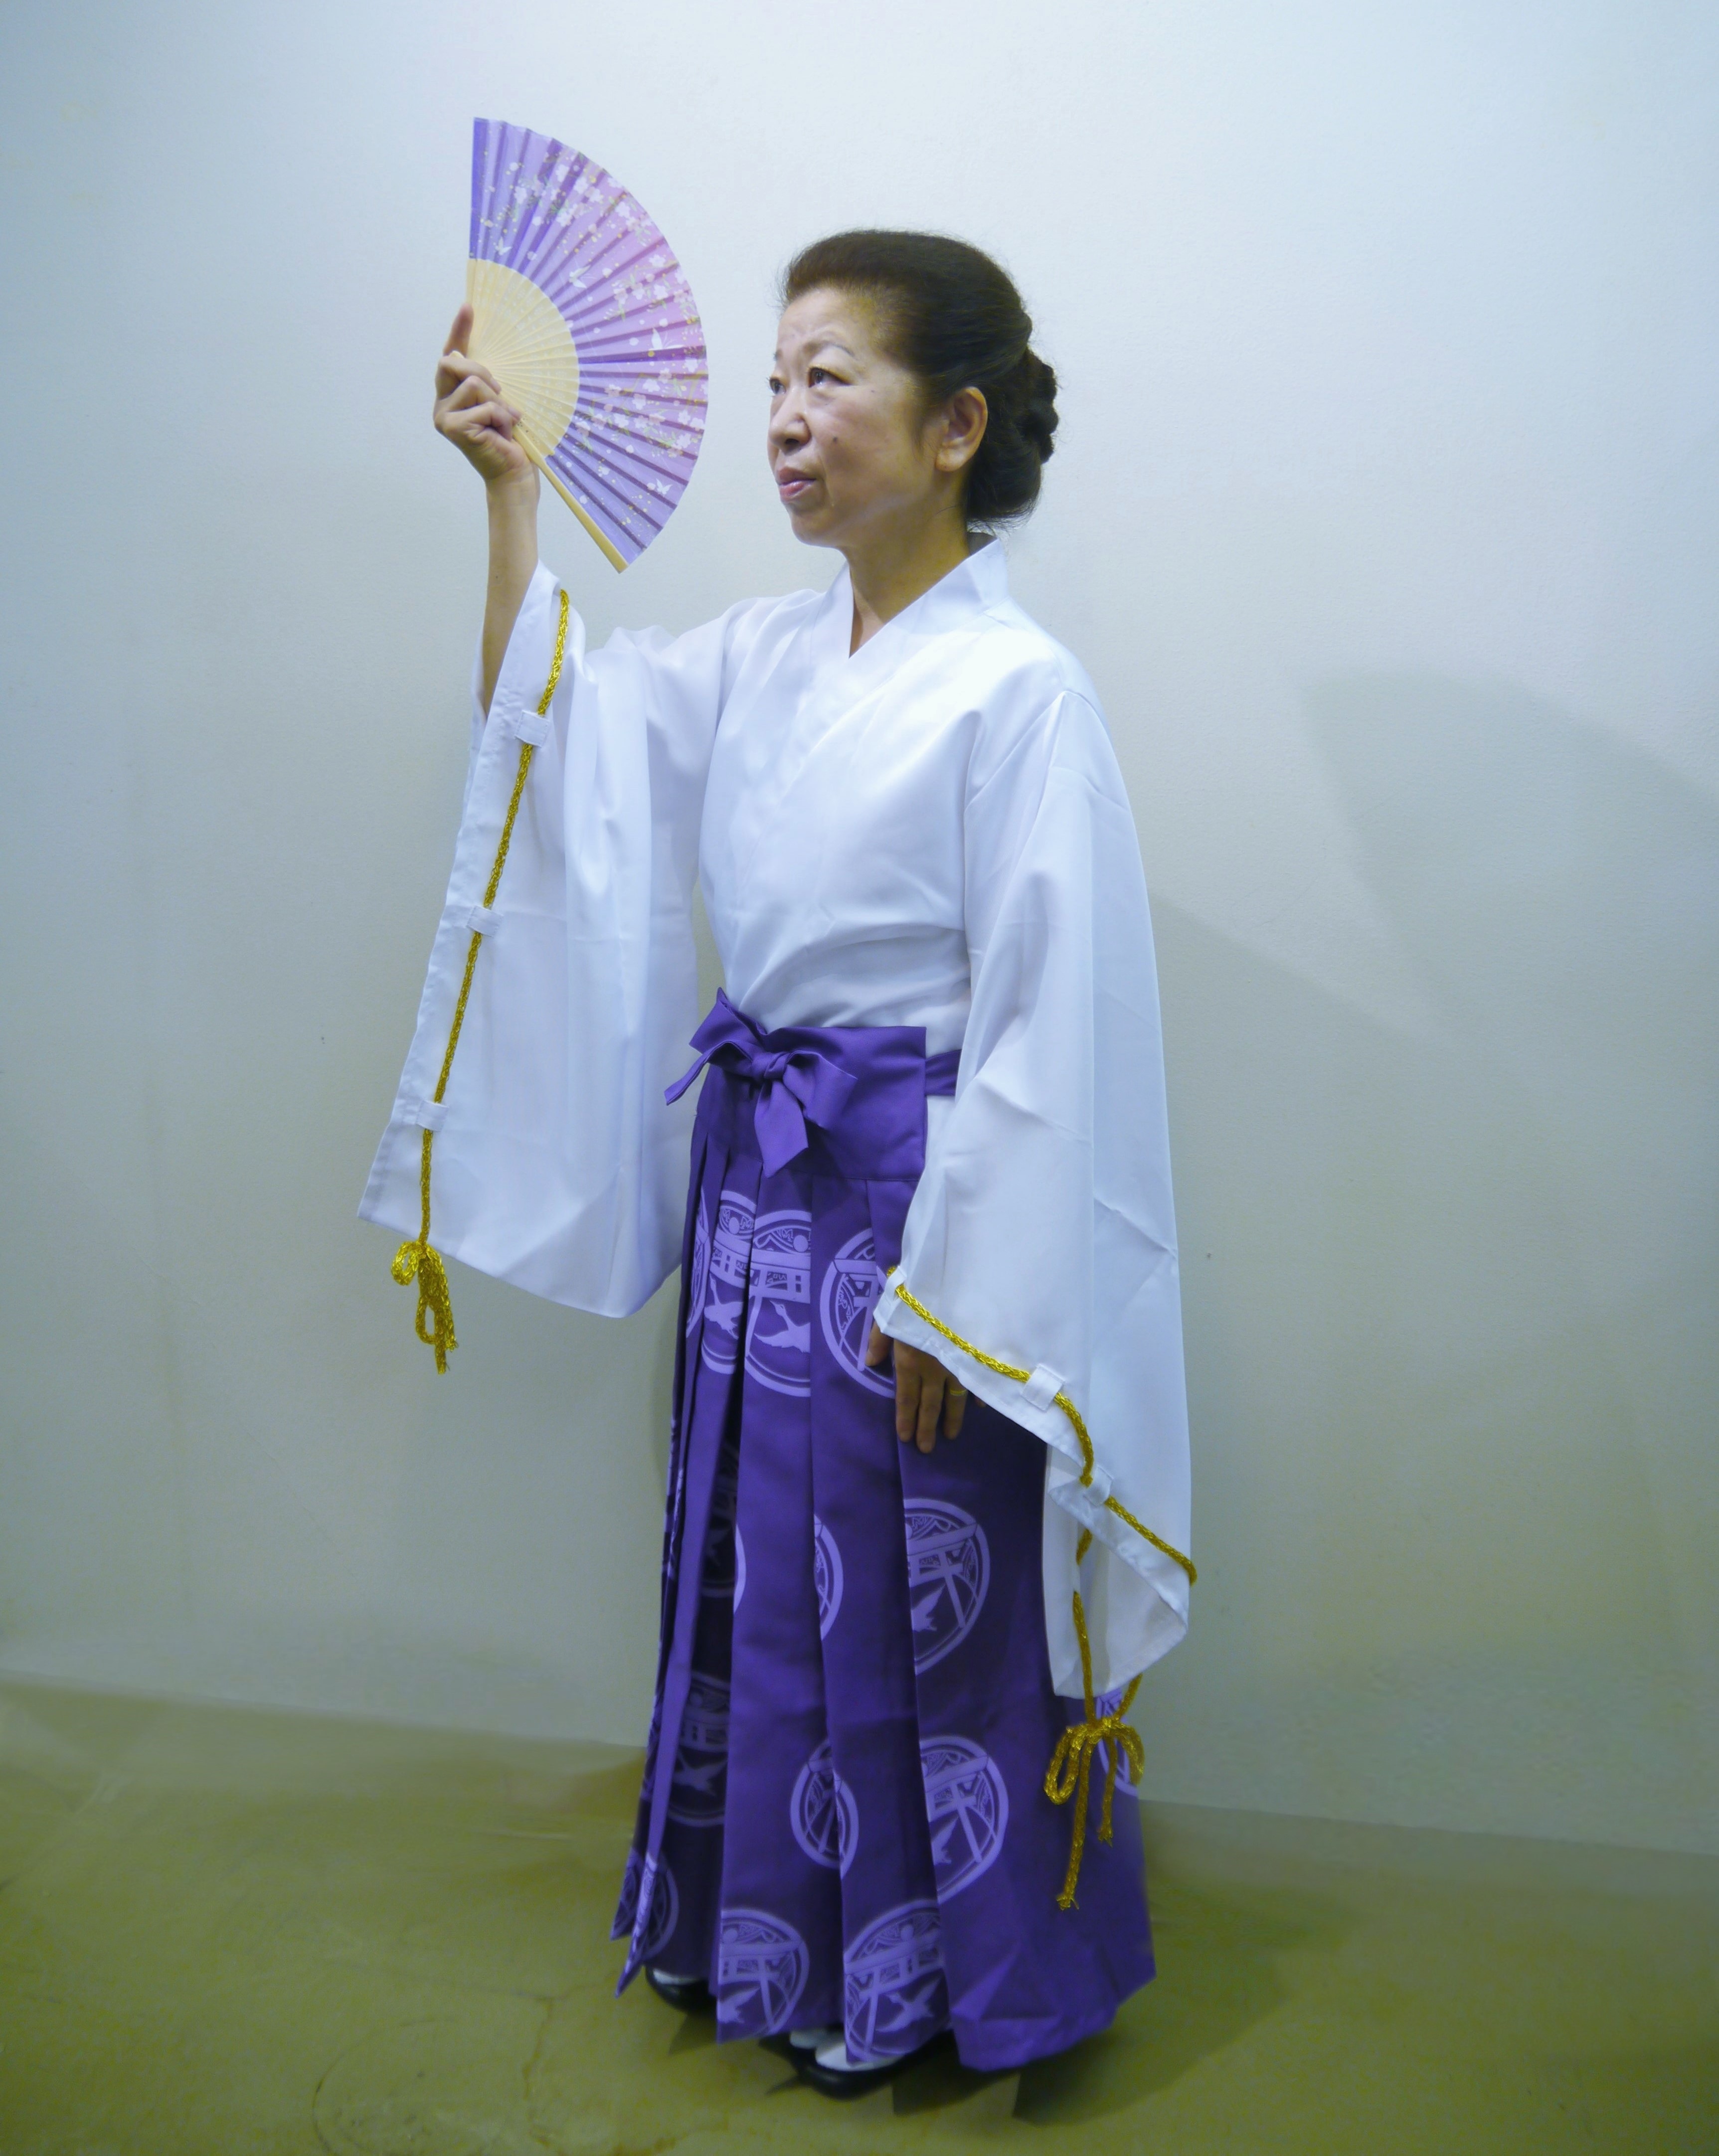
person, woman, white, purple, dance, clothing, fan, dress, gold, women, japanese, joy, classic, costume, auspicious occasion, hagi like, peace tone, priestess, folding fan, japanese clothes, hakama skirt, conventional, long sleeved kimono, old japan, typically japanese, color correction